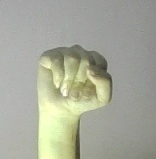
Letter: saad